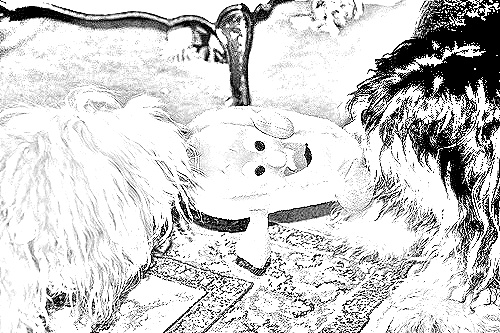
Portrait style: Sketch Portrait